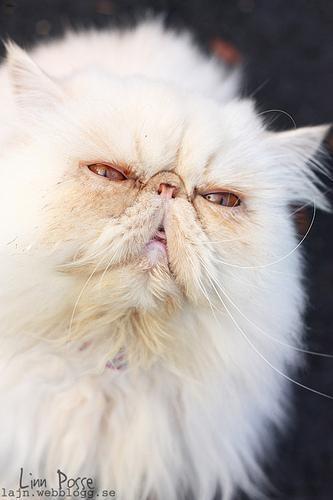
Persian